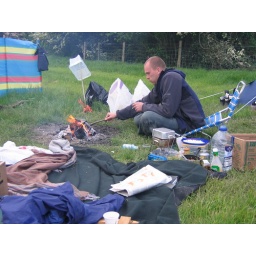
Camping in the vale of the white horse